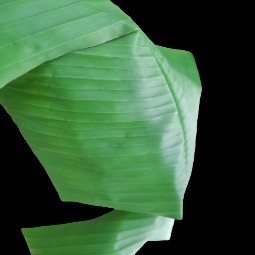
Label: Calcium